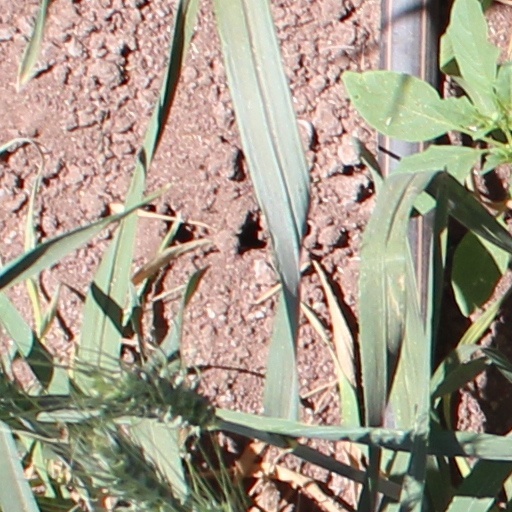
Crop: wheat